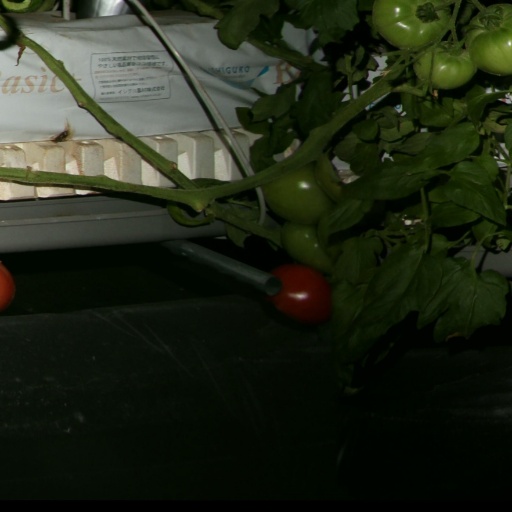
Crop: tomato